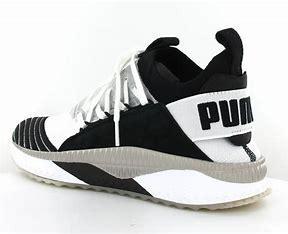
Brand: Puma
Model: Tsugi Jun